VP-26

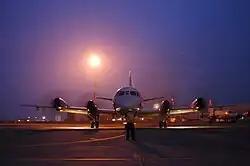
VP-26 P-3C and ground crewman in 2006

VP-26 accumulated 275,000 mishap-free flight hours in over 38 years by 2000, a world record for civilian and military aviation. In preparation for its next Mediterranean deployment, the squadron trained its 12 aircrews in the new P-3C Update III AIP (anti-surface-warfare improvement program) aircraft with state-of-the-art improvements in command, control, communications and intelligence; surveillance, and survivability. The squadron received its first AIP aircraft in September 2000. VP-26 also conducted extensive training to employ the SLAM and Maverick missiles.